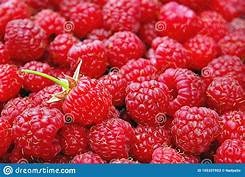
Label: raspberry